Last Glacial Period

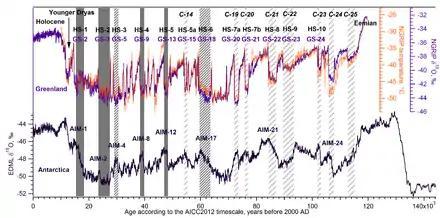

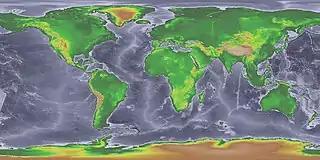

The Last Glacial Period (LGP), also known as the Last glacial cycle, occurred from the end of the Last Interglacial to the beginning of the Holocene, years ago, and thus corresponds to most of the timespan of the Late Pleistocene.